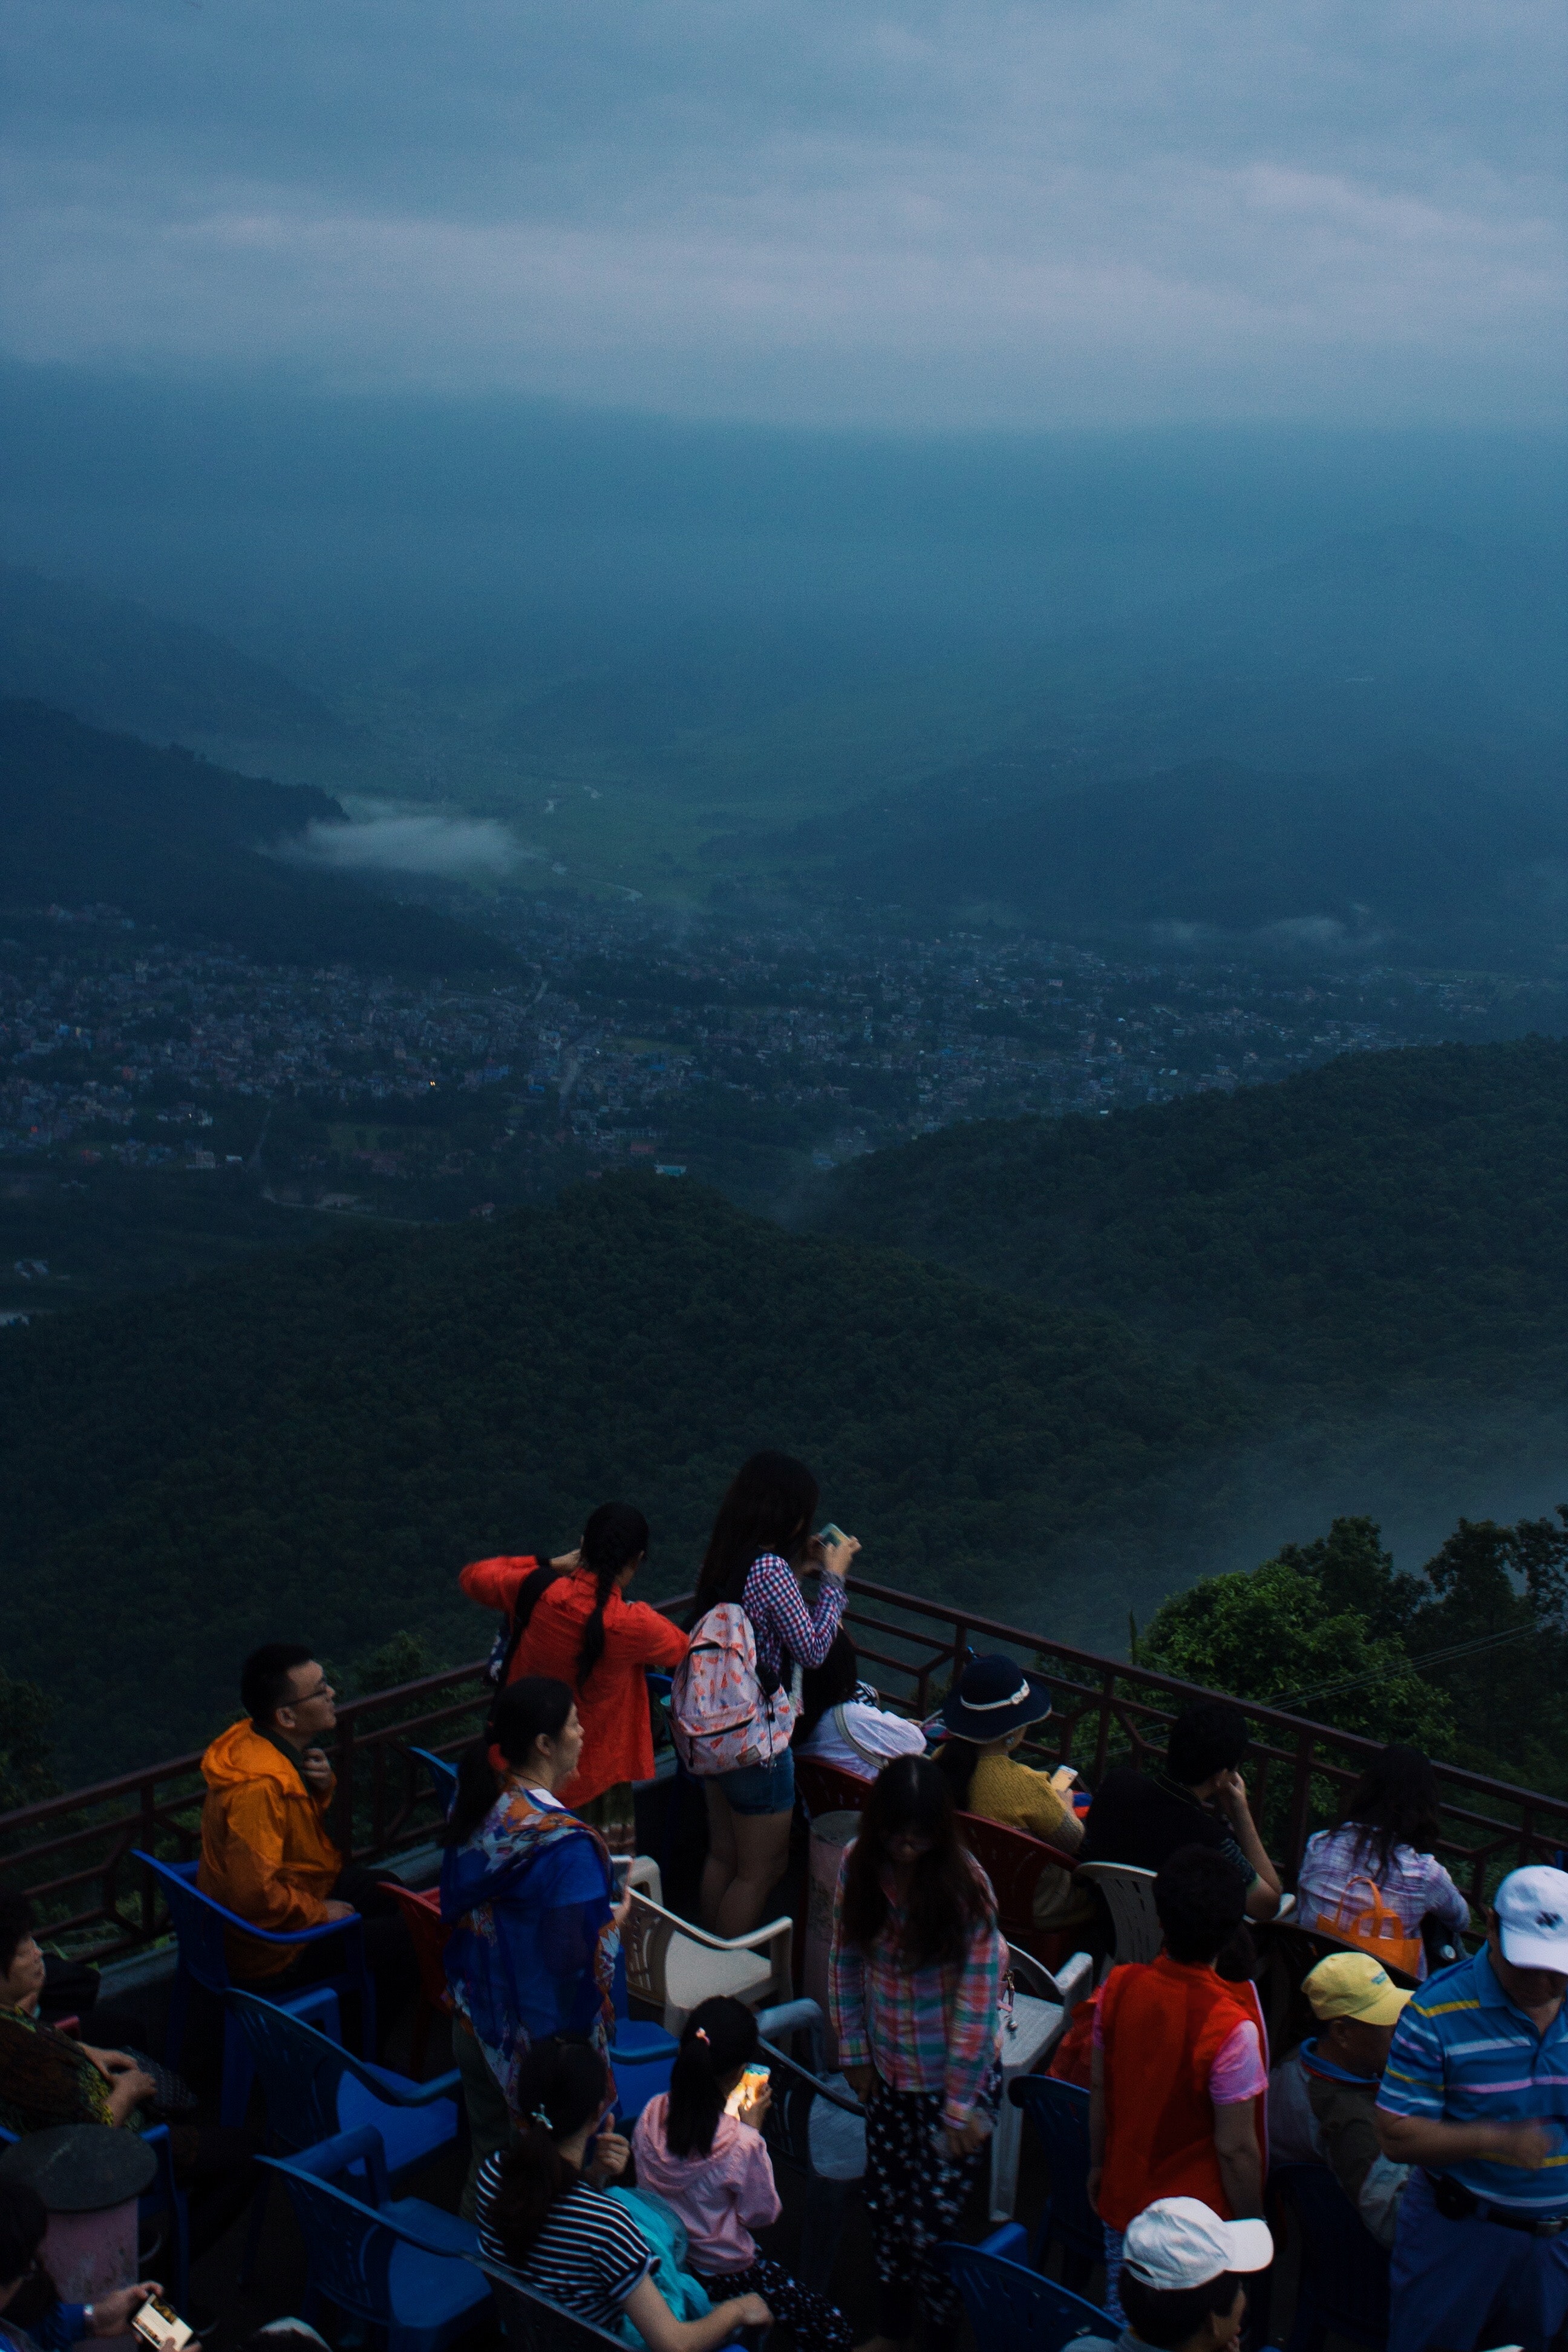
crowd, sky, mountain, mountainous landforms, tourism, cloud, hill station, ridge, leisure, mountain range, hill, summit, landscape, fell, vacation, sea, adventure, horizon, ocean, city, tourist attraction, night, travel, mountaineering, terrain, evening, world